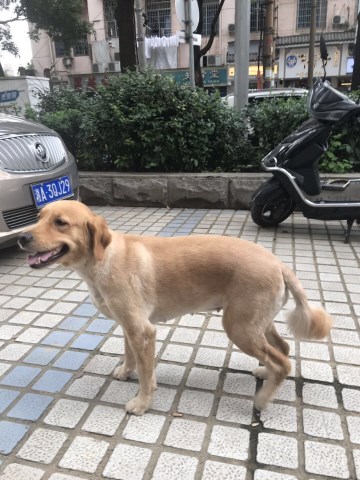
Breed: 5355-n000126-golden_retriever